Muhammad VI of Granada

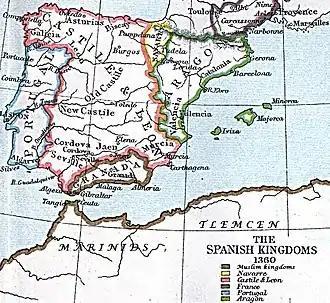
Granada and the surrounding kingdoms in 1360

The Emirate of Granada was the last remaining Muslim state on the Iberian Peninsula, founded by Muhammad I in the 1230s. Through a combination of diplomatic and military manoeuvres, the emirate succeeded in maintaining its independence, despite being located between two larger neighbours: the Christian Crown of Castile to the north and the Muslim Marinid Sultanate in Morocco. Granada intermittently entered into alliance or went to war with both of these powers, or encouraged them to fight one another, in order to avoid being dominated by either. From time to time, the sultans of Granada swore fealty and paid tribute to the kings of Castile, an important source of income for Castile. From Castile's point of view, Granada was a royal vassal, while Muslim sources never described the relationship as such.